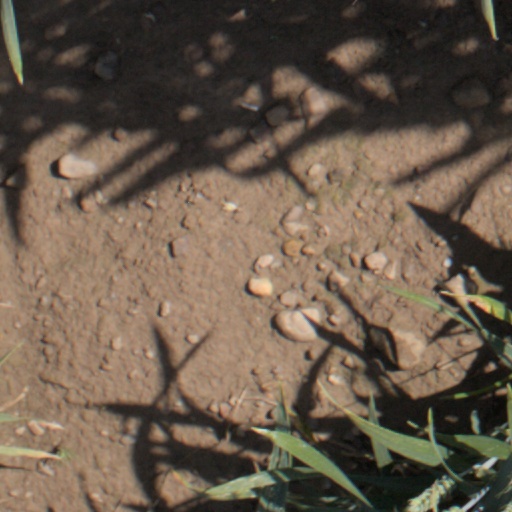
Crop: wheat